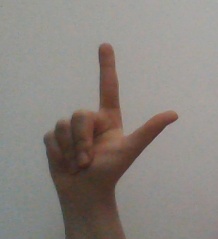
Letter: laam